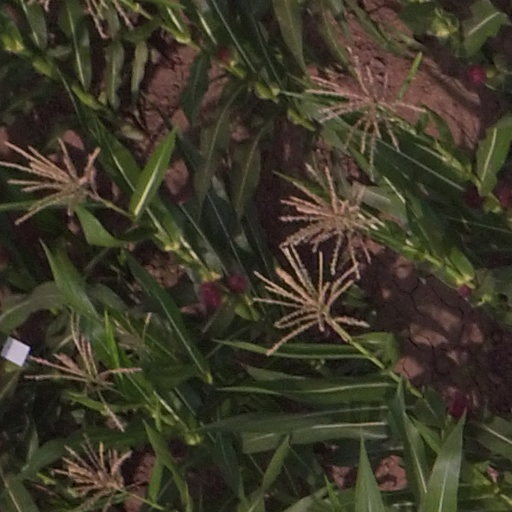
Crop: maize; corn